Ilona Marhele

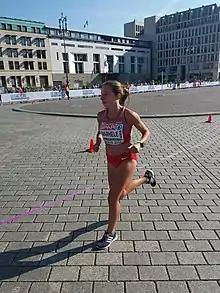
Ilona Marhele running the marathon at the 2018 European Athletics Championships

Ilona Marhele (born 5 April 1986) is a Latvian long-distance runner who specialises in the marathon. She competed in the women's marathon event at the 2016 Summer Olympics in Brazil, finishing in 61st place with a time of 2:41:02. Her P.R. for the event is 2.37:29, a time she accomplished in the year 2019.